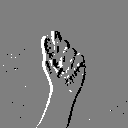
ASL letter: t